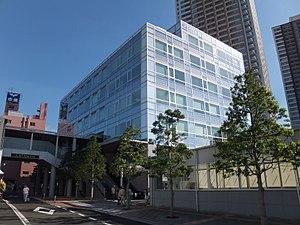
La Keisei Electric Railway Co., Ltd. ou simplement Keisei est une entreprise privée qui exploite des lignes ferroviaires entre Tokyo et la préfecture de Chiba au Japon. Elle gère entre autres le service Skyliner qui relie Ueno à l'aéroport international de Narita.